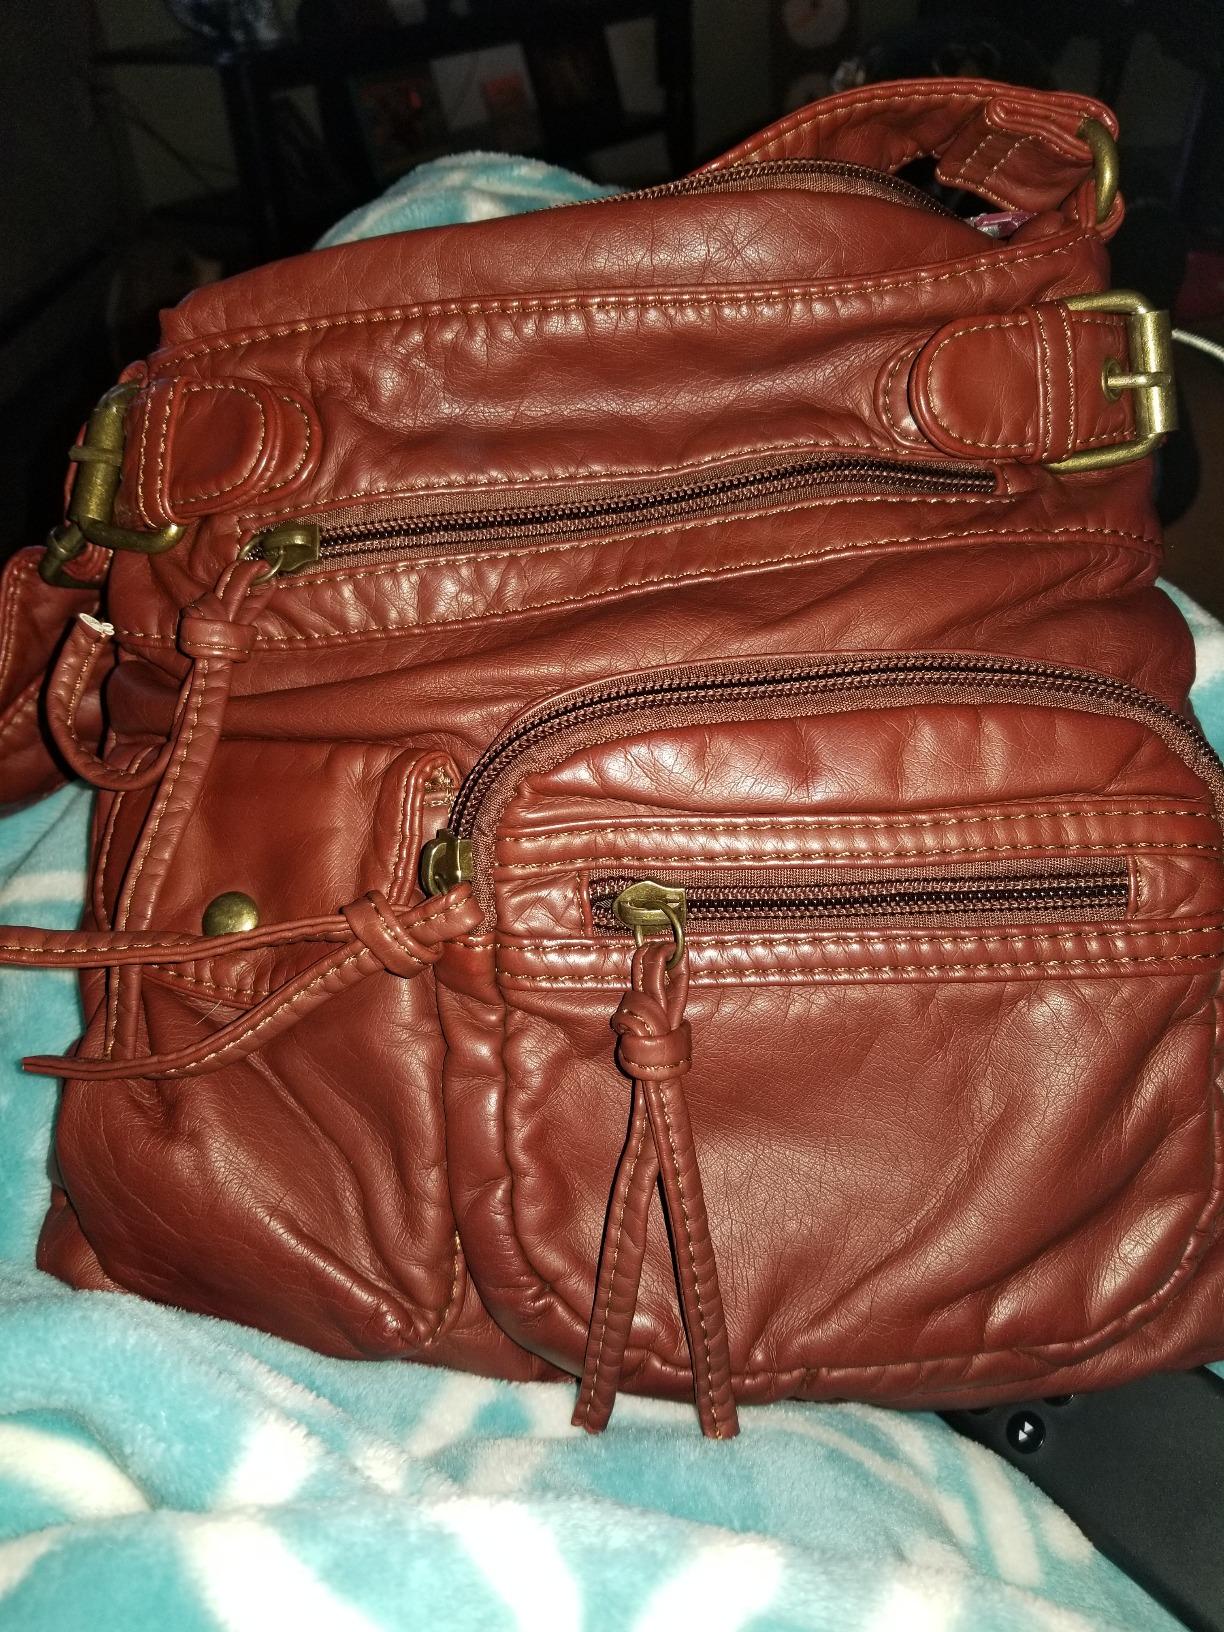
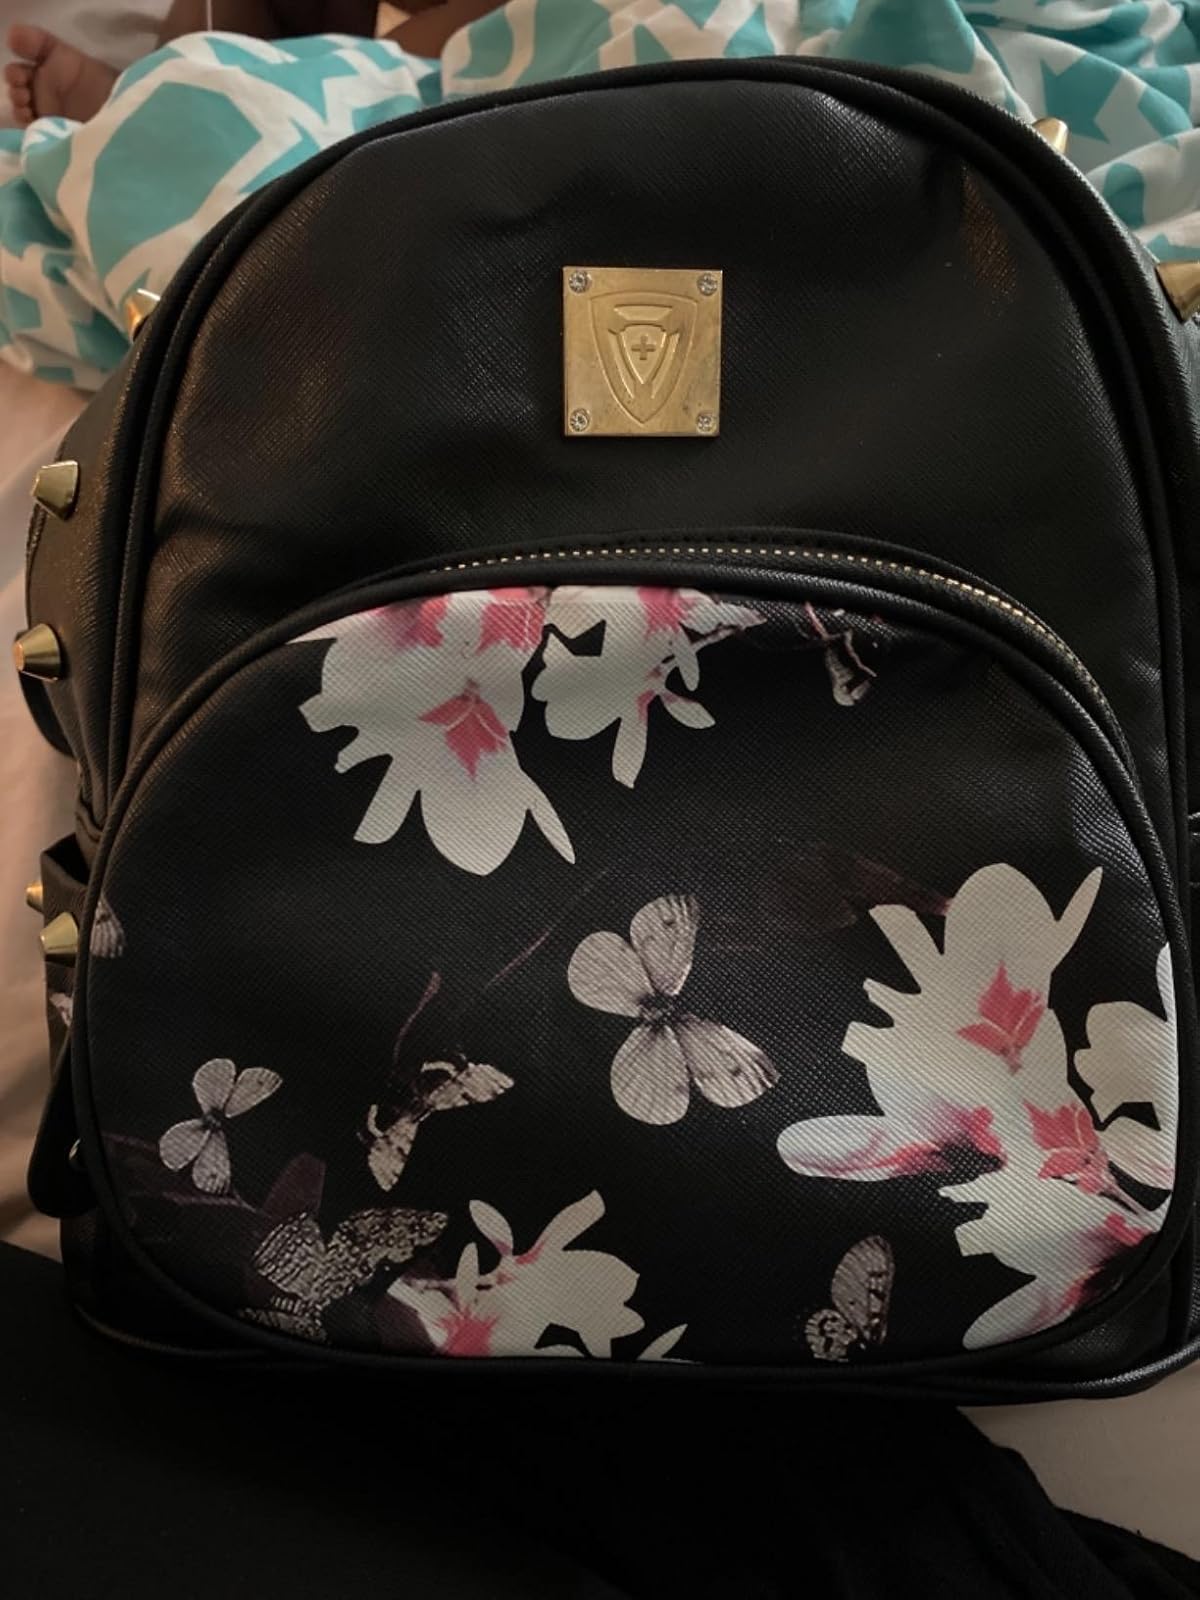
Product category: accessories_handbag
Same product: no